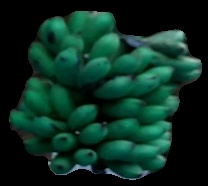
Variety: rasbale
Grade: grade3